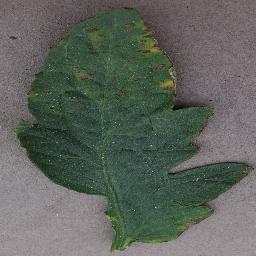
Label: Tomato___Bacterial_spot